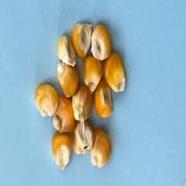
Maize quality: Good